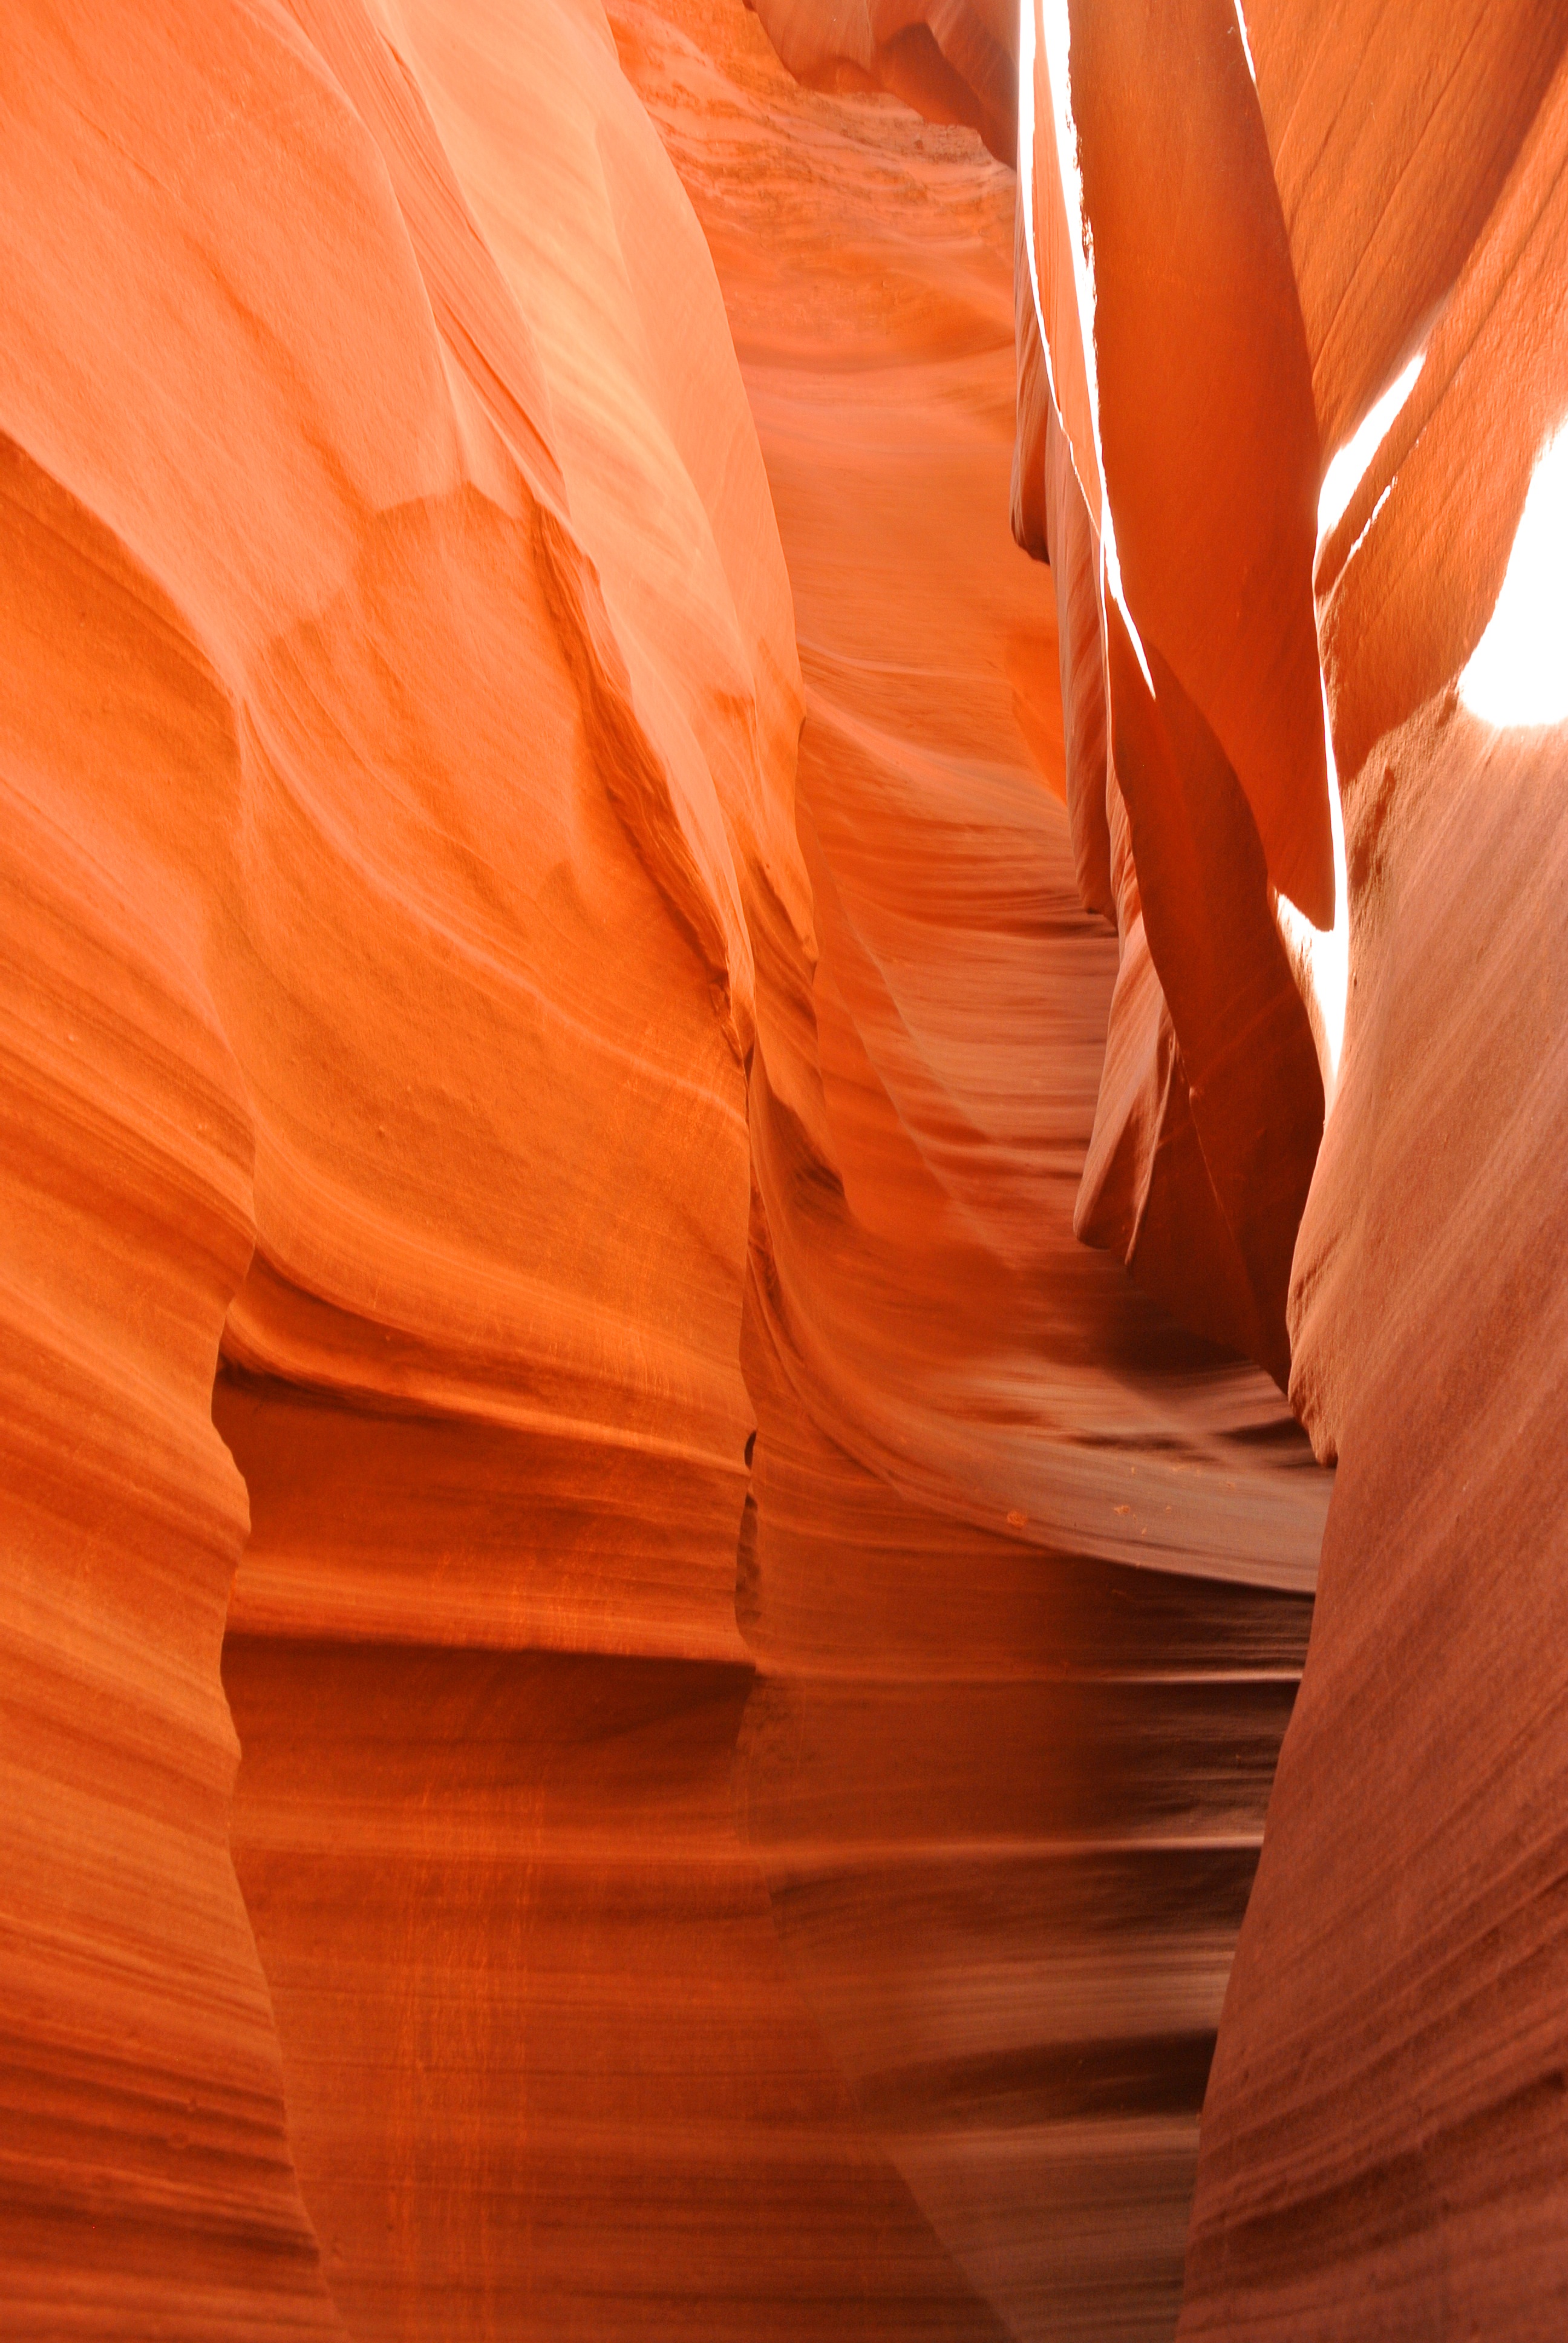
nature, rock, light, wood, sun, sunlight, stone, formation, red, color, usa, gorge, canyon, rock wall, arizona, antelope canyon, rays, navajo, sunbeam, sand stone, lake powell, natural environment, upper antelope canyon